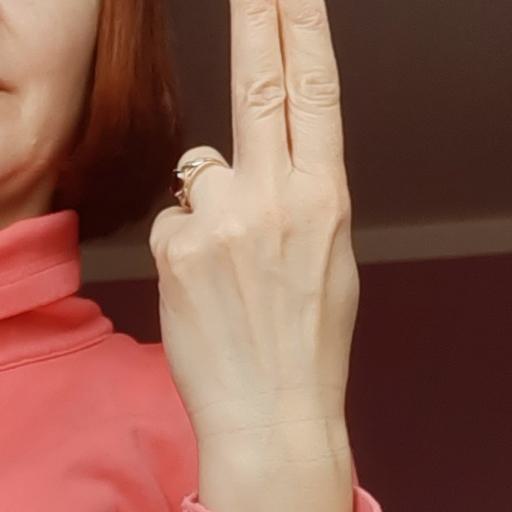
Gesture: two_up_inverted